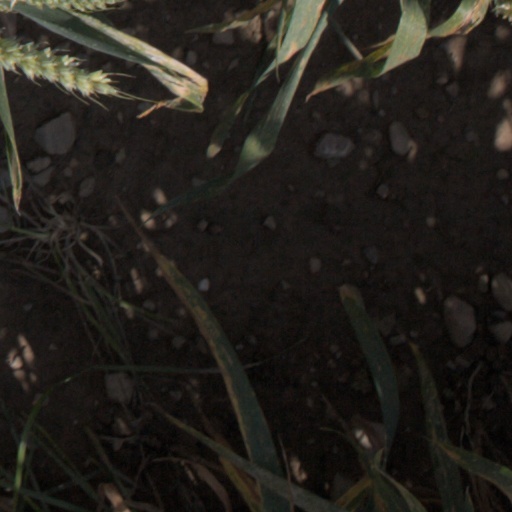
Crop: wheat